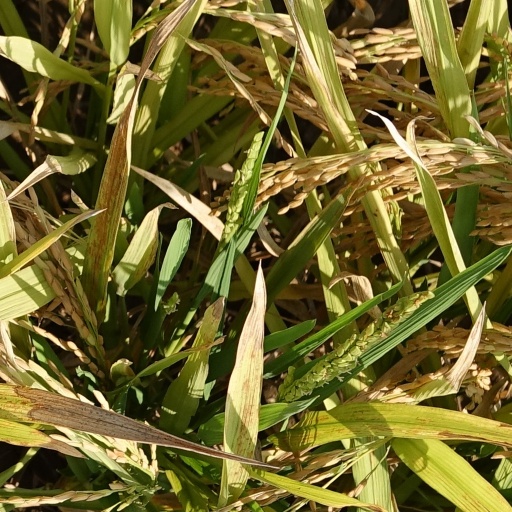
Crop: rice